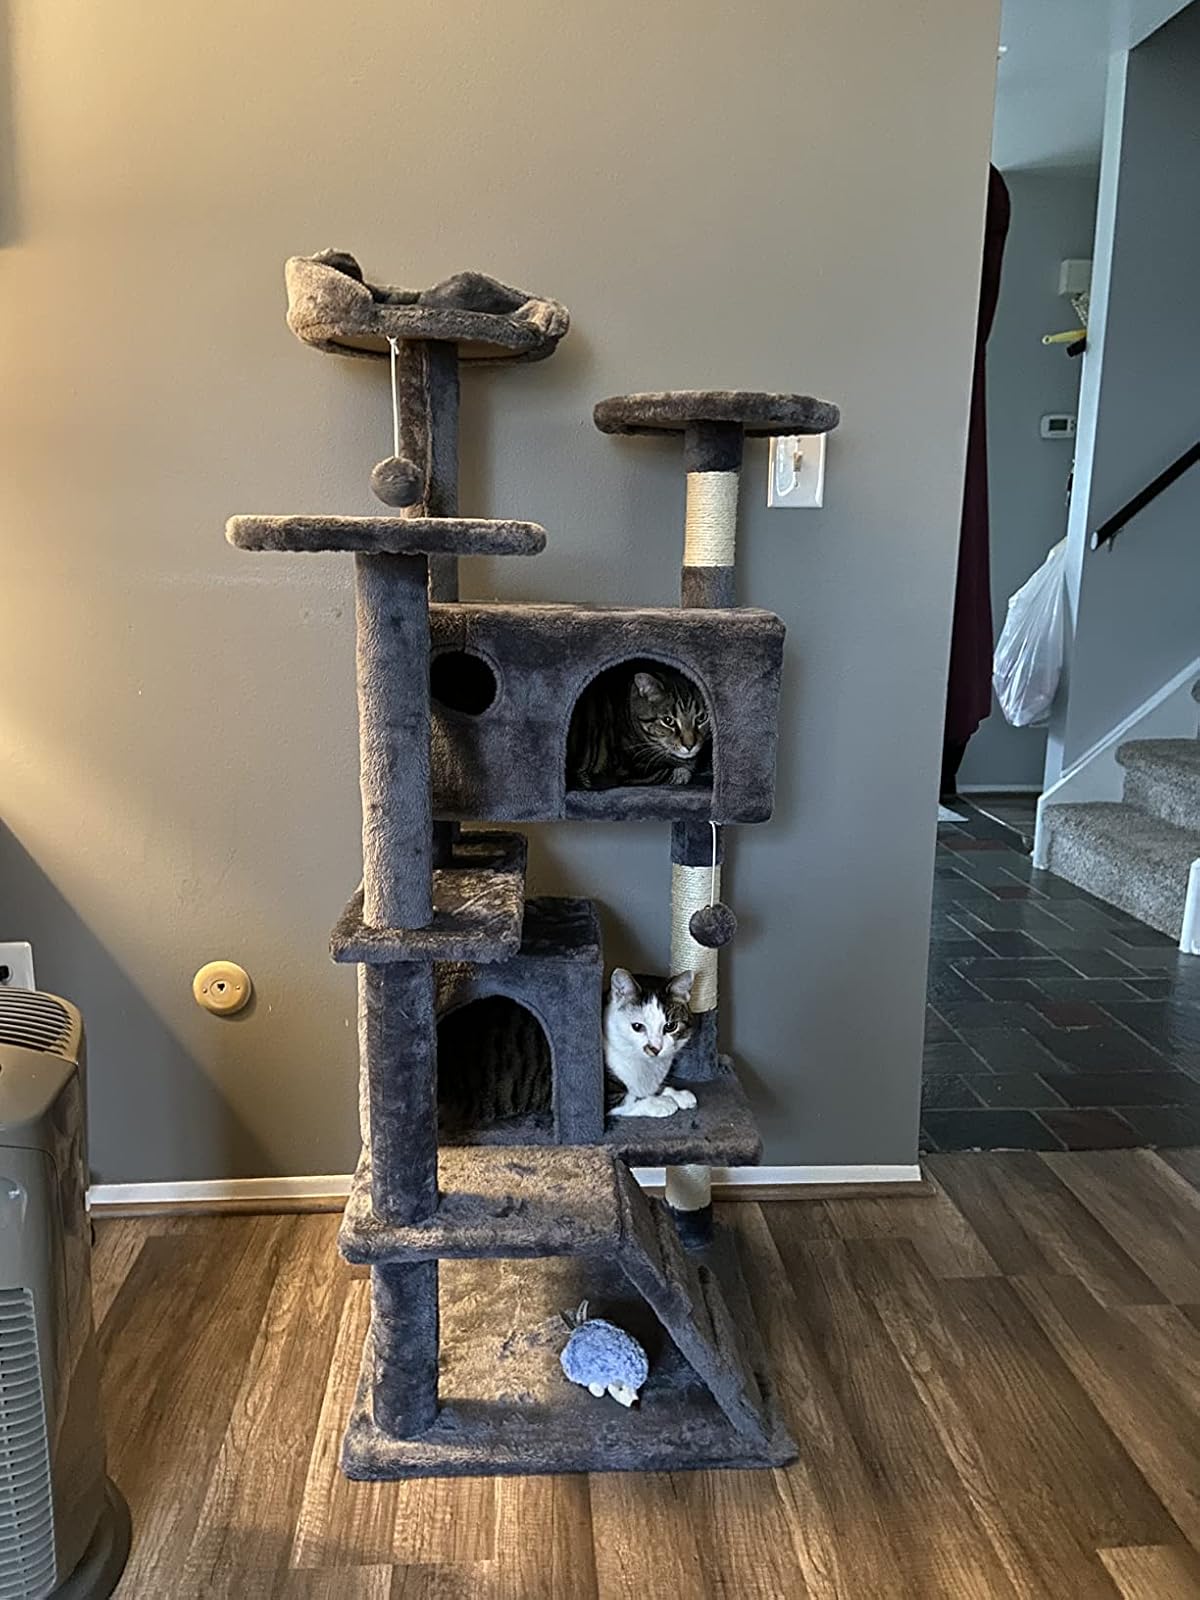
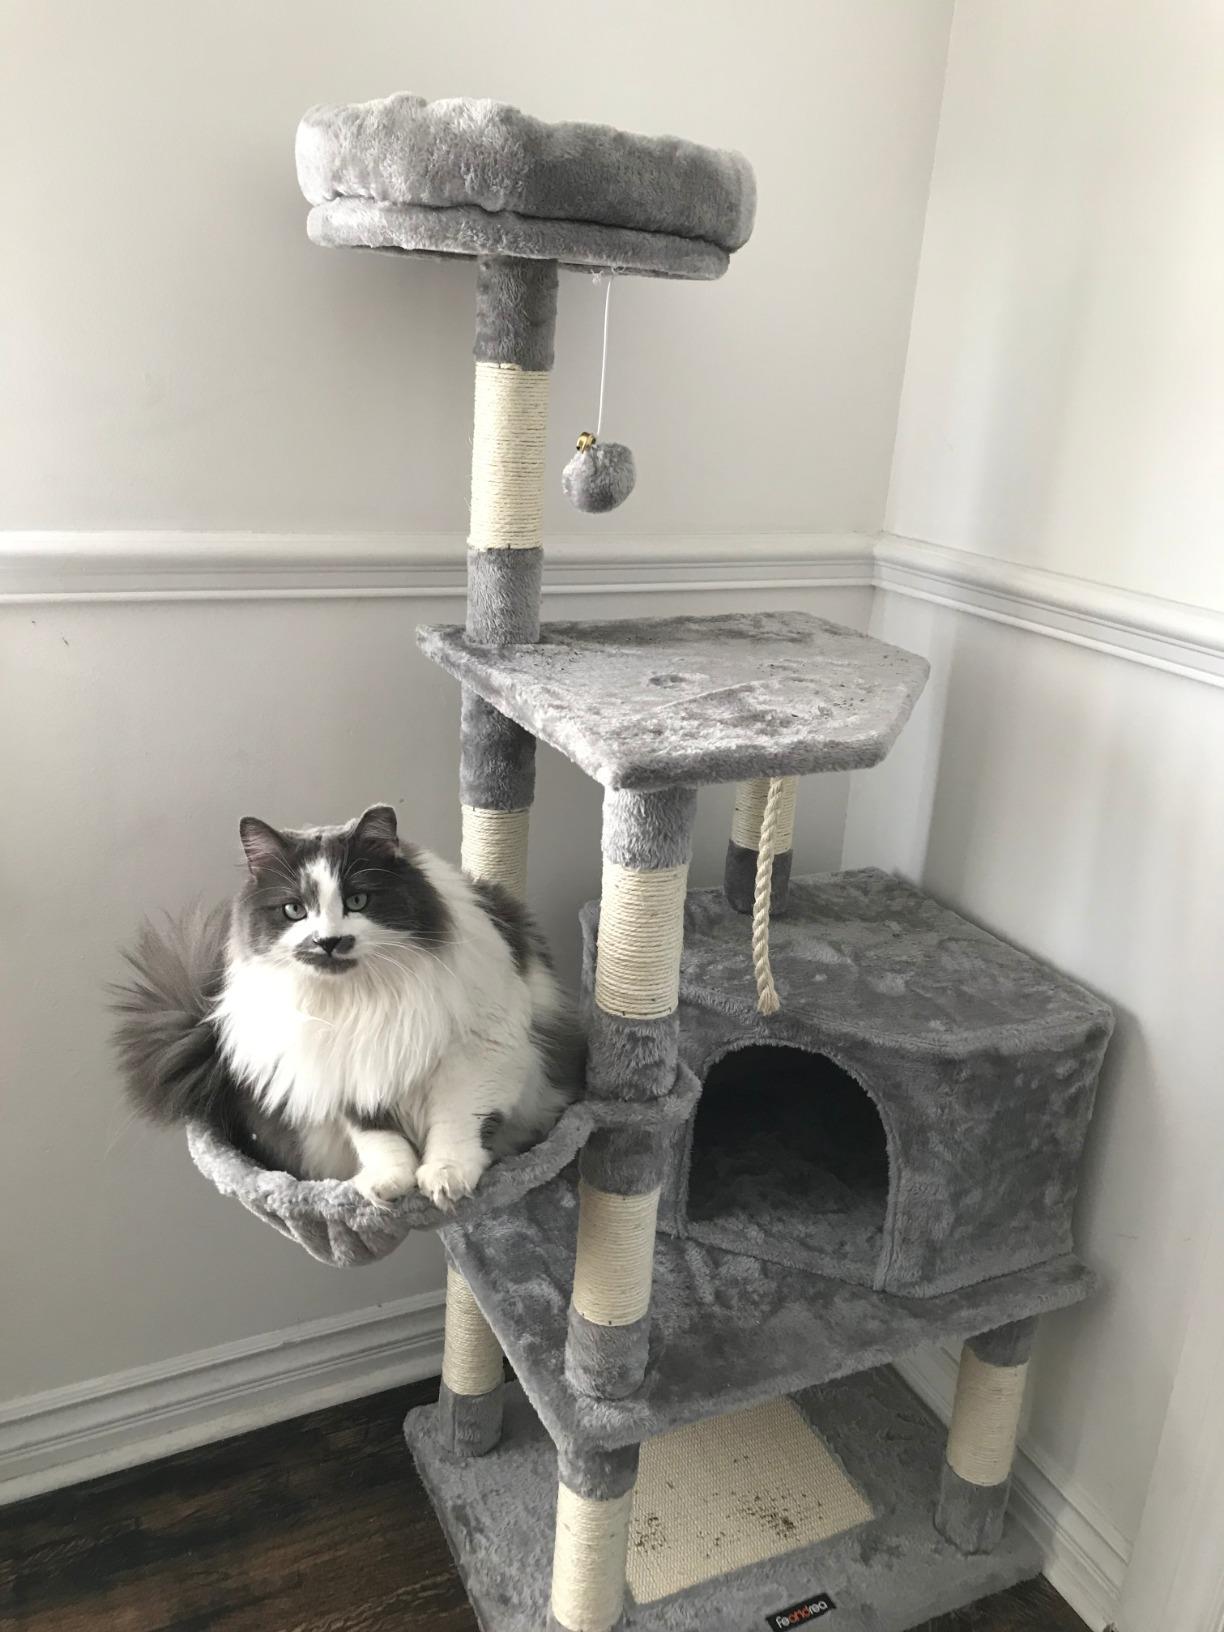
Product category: items_cat tree
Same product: no